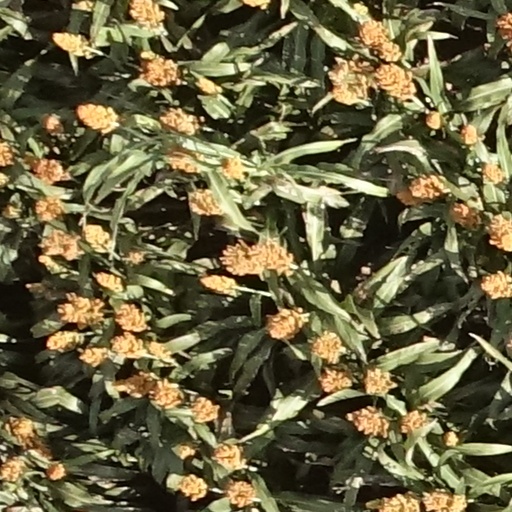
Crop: sorghum